Mansfield State Historic Site

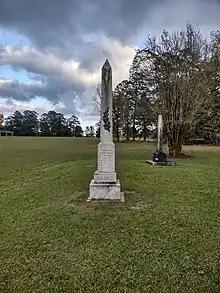
The James H. Beard Monument commemorates the colonel of the Crescent Regiment who was killed at the Battle of Mansfield on April 8, 1864.

In 1924, of the battlefield were donated to the United Daughters of the Confederacy (UDC) for a memorial park. The next year, a monument to the Prince de Polignac, a Confederate officer, was erected at the site. This was the first monument at the site. That same year, state congressman W. H. Farmer introduced legislation to provide $5,000 of state funds for the site. Governor of Louisiana Henry L. Fuqua signed Farmer's bill into law in July. In 1928, work on a $1,000 archway at the park was begun. By 1929, the site had become a place for local youth to go and engage in petting.